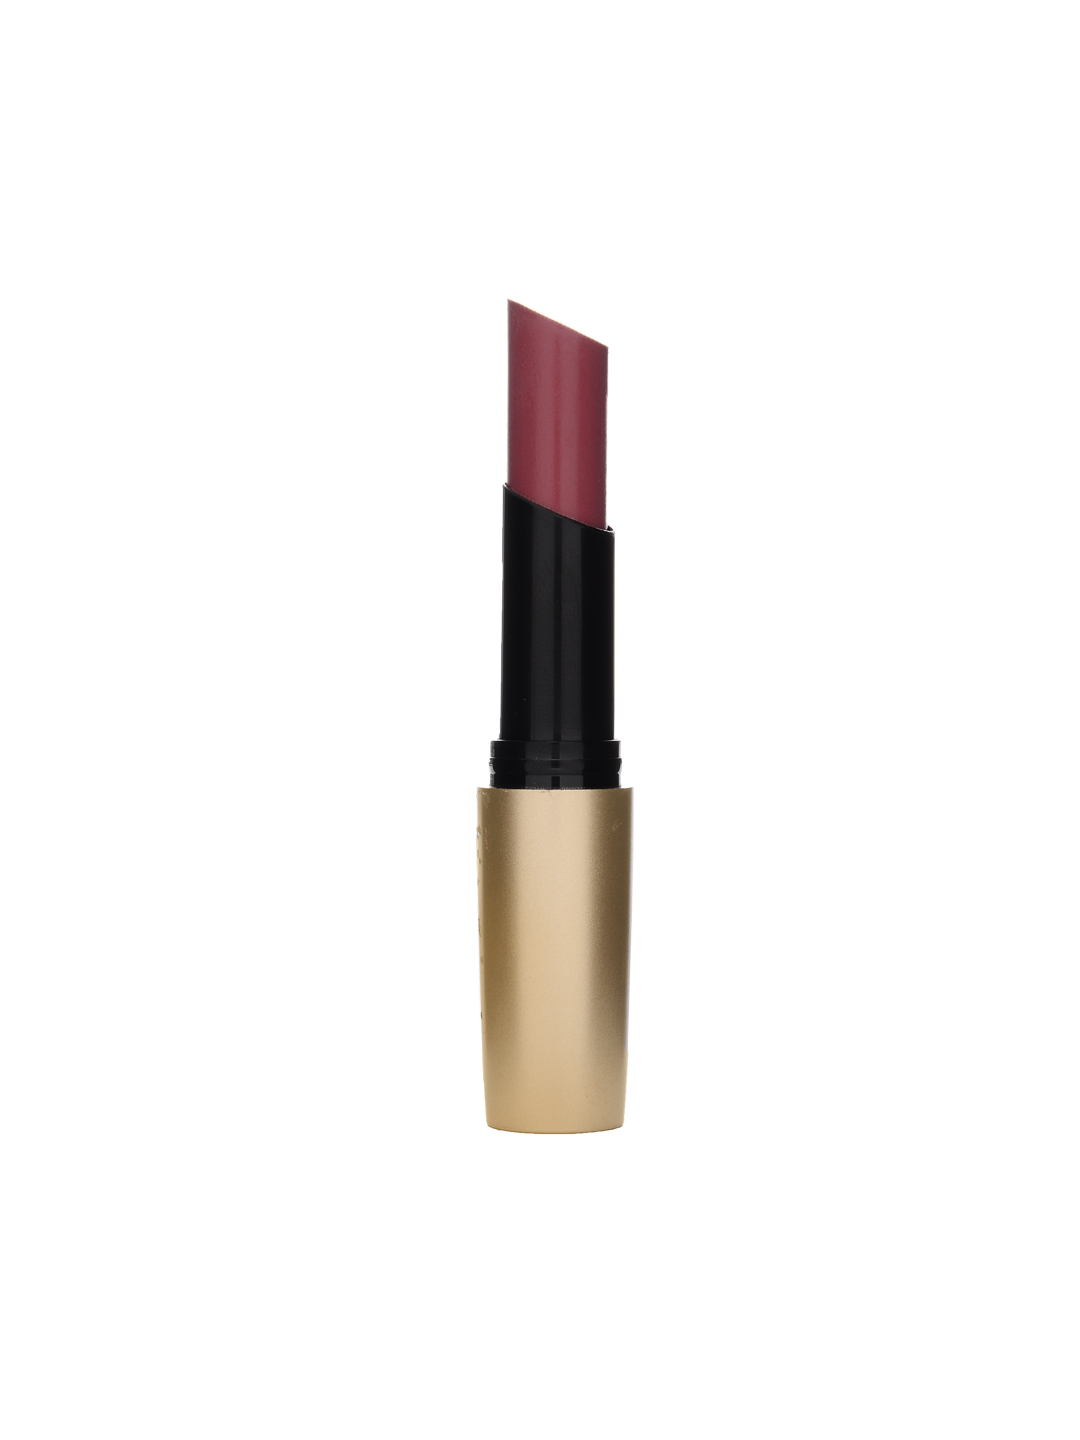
Deborah Red 24 Power 05 Lipstick
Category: Personal Care / Lips / Lipstick
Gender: Women
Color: Red
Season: Spring 2017
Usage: Casual